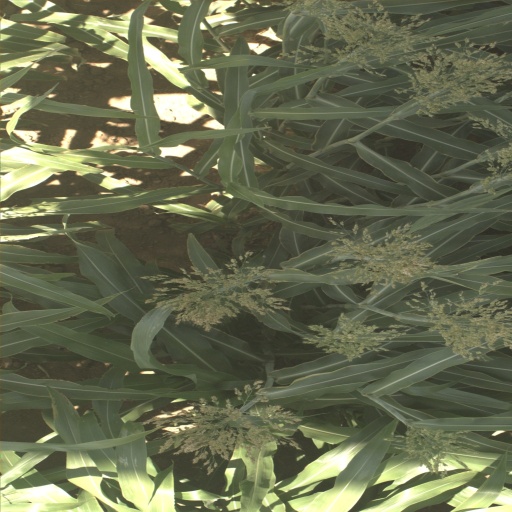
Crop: sorghum